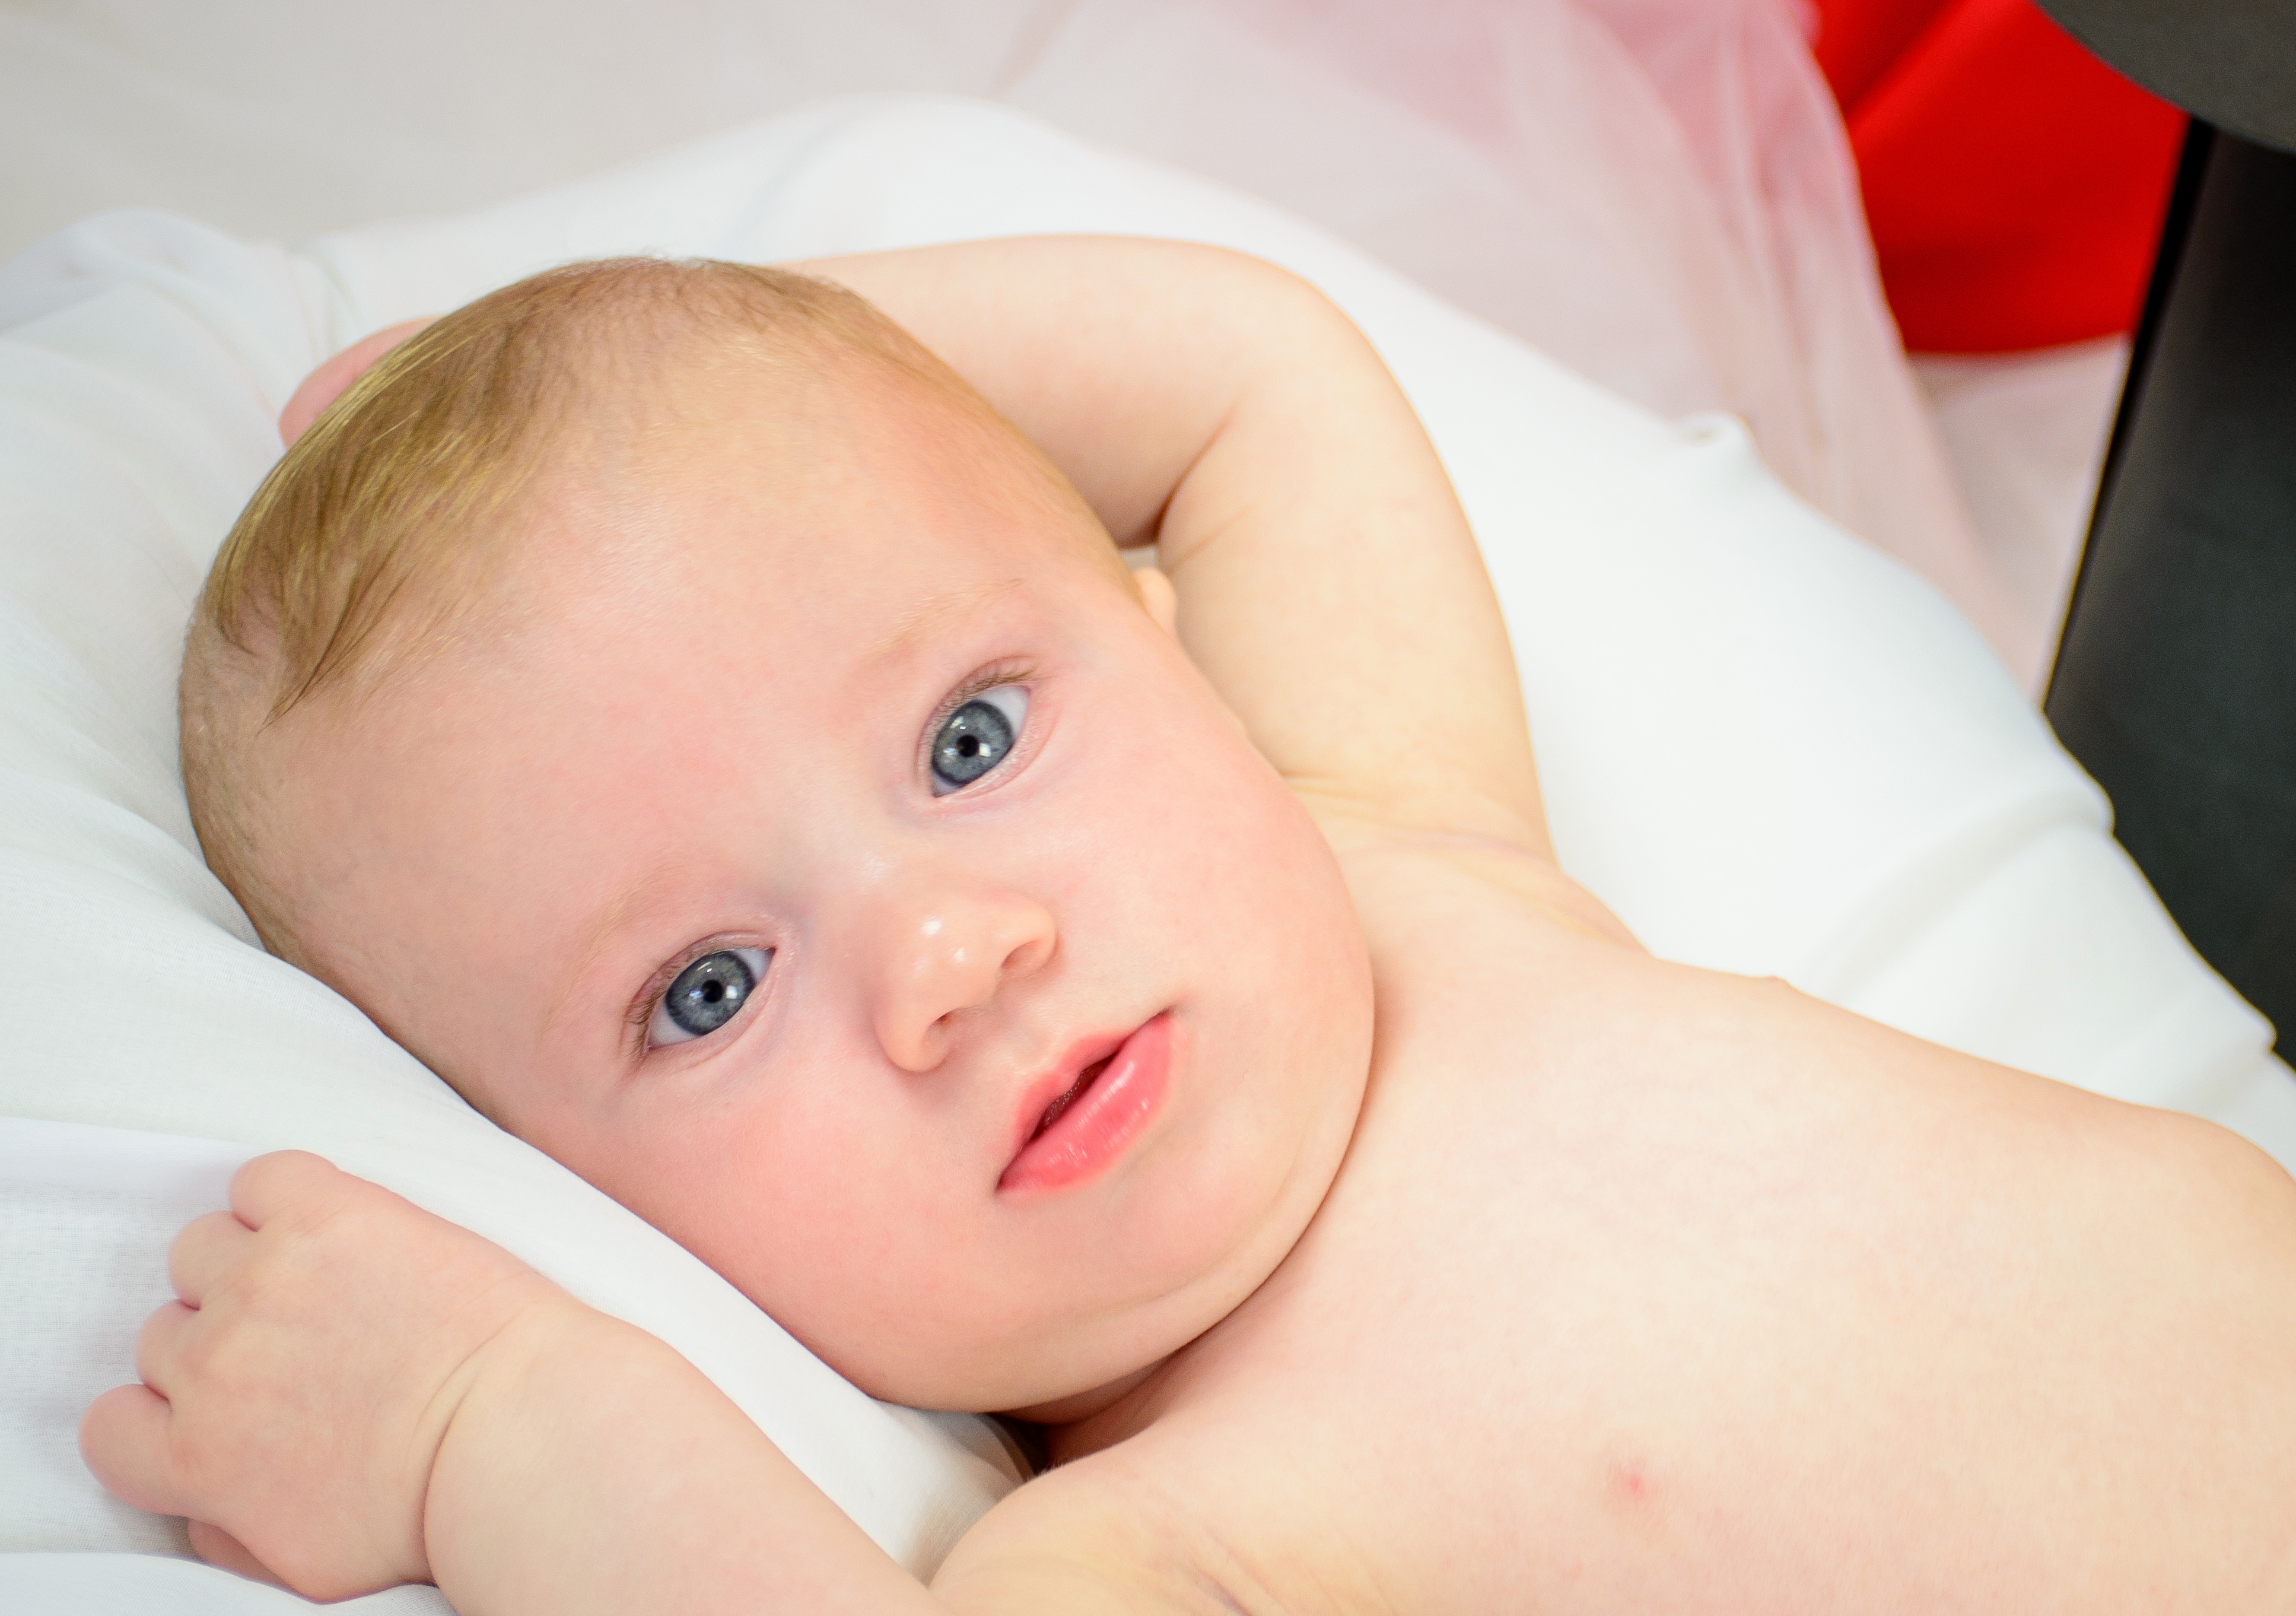
person, child, face, nose, infant, skin